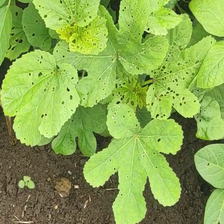
Weed species: Little_Mallow(Malva parviflora)